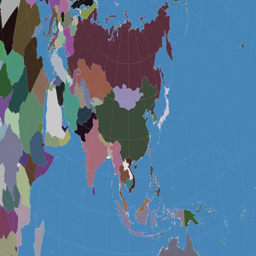
country on the administrative map outlined and glowed .